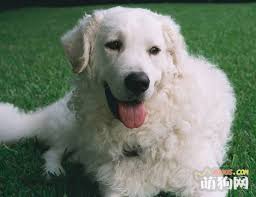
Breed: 223-n000067-kuvasz